Dick Strawbridge

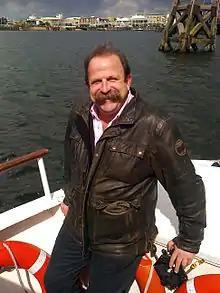
Strawbridge in 2012

Lieutenant Colonel (ret) Richard Francis Strawbridge, MBE (born 3 September 1959) is a British television personality, engineer and former army officer. He is often referred to as "Colonel Dick".